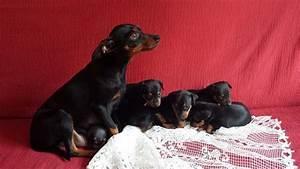
dog